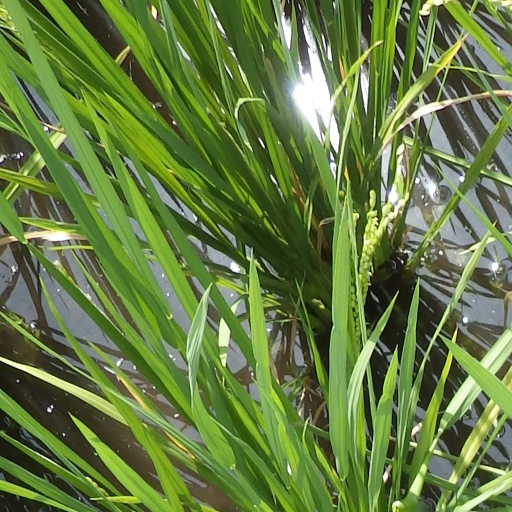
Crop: rice